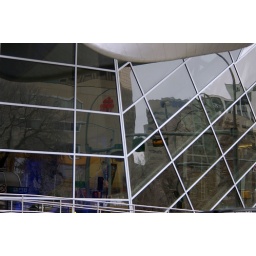
Surrounding buildings reflection in the glass at the new Art Gallery of Alberta